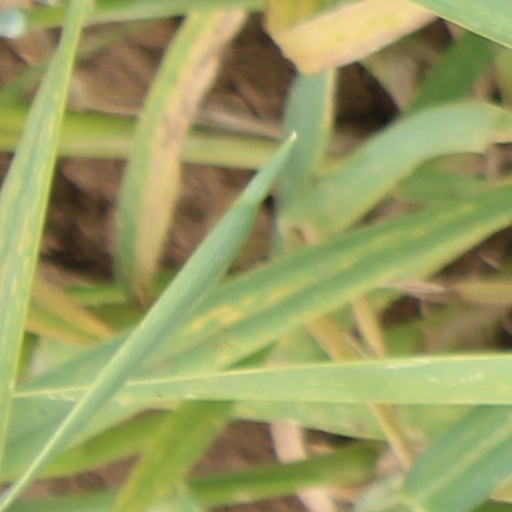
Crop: wheat